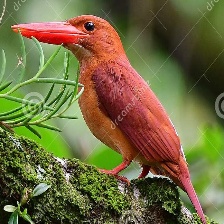
Species: RUDY KINGFISHER
Scientific name: HALCYON COROMANDA